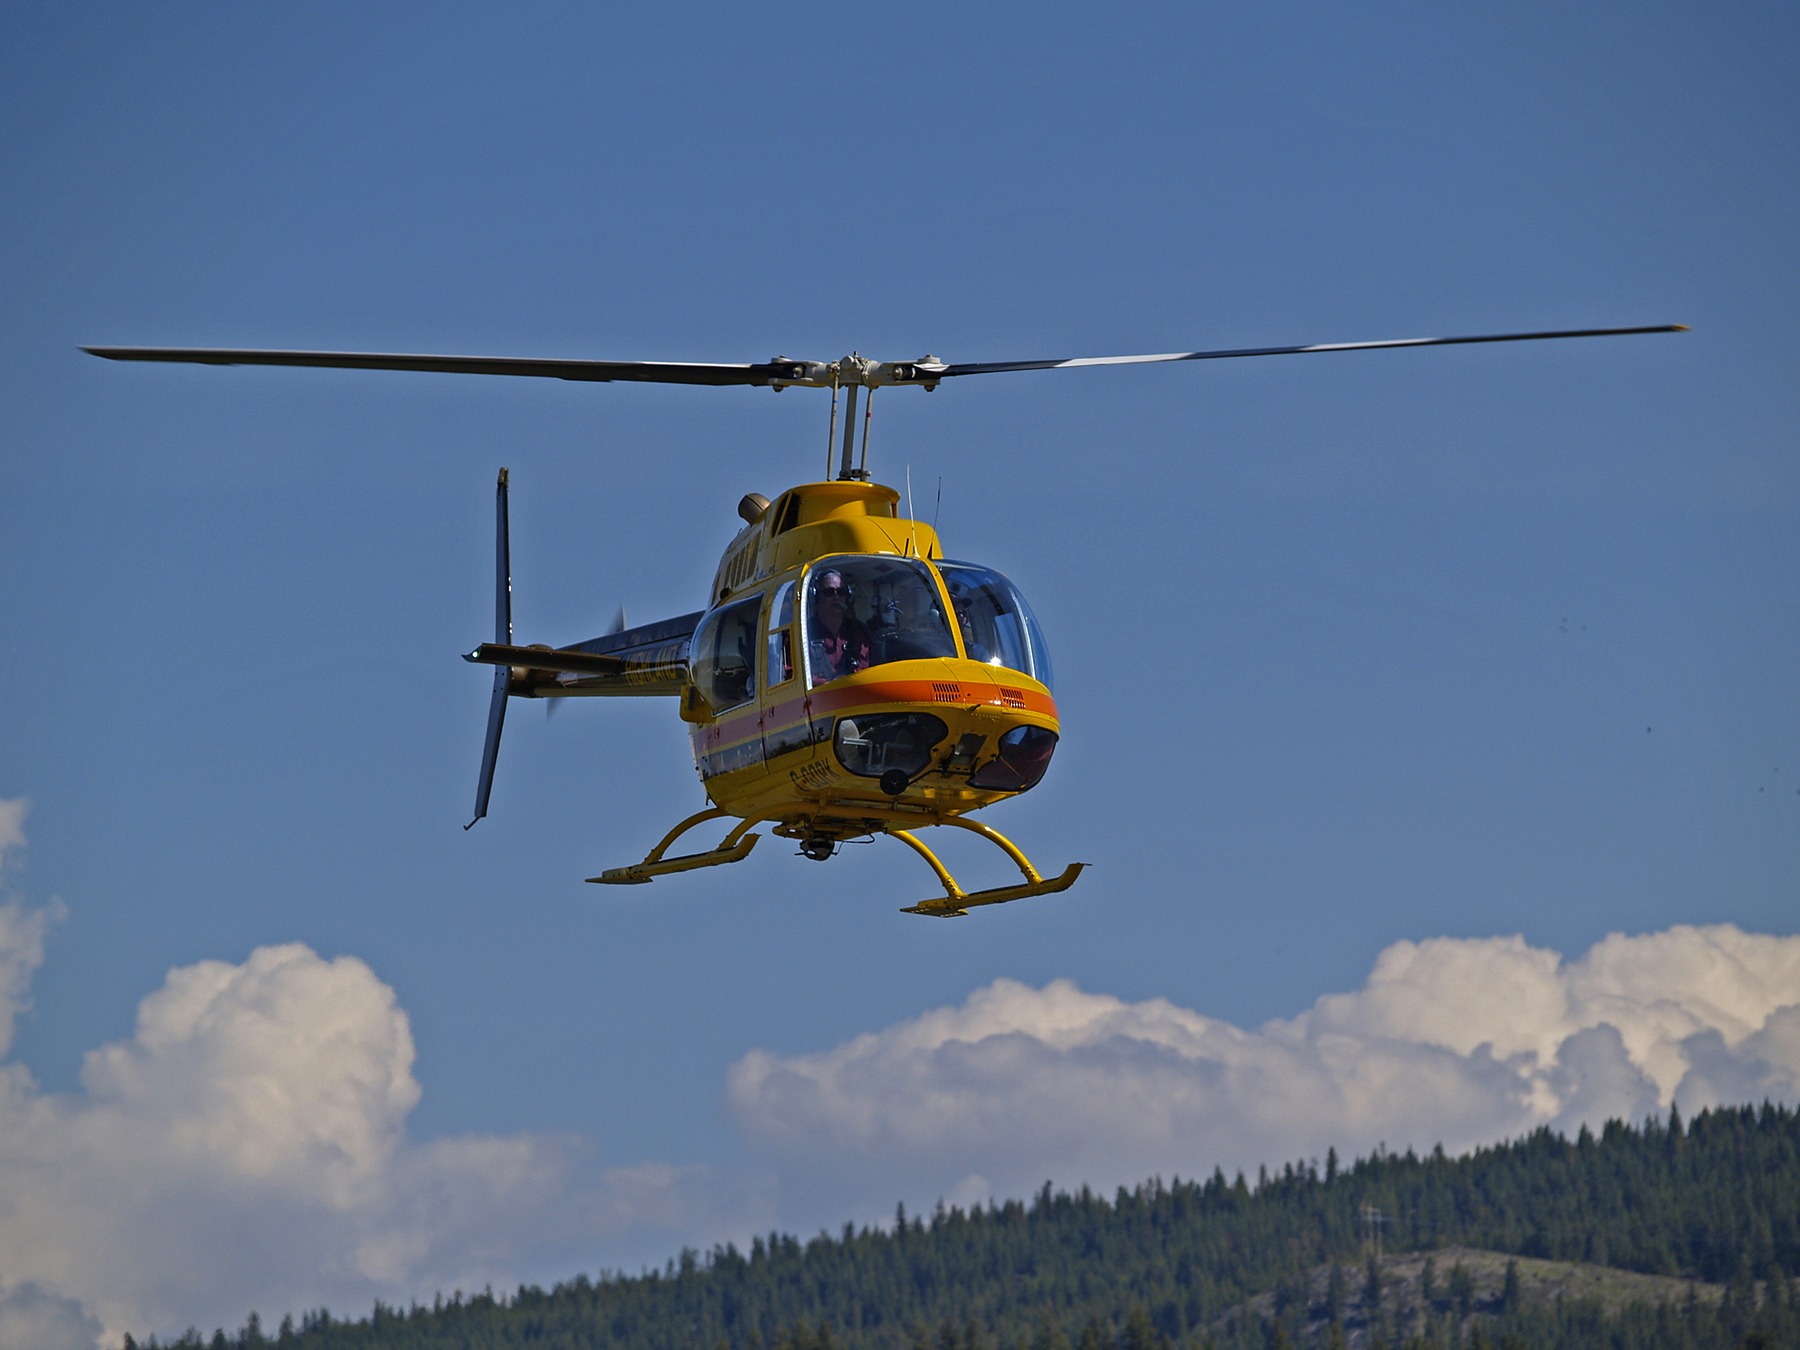
sky, air, travel, aircraft, transport, vehicle, aviation, flight, helicopter, tourism, aerial, rotor, blade, propeller, chopper, copter, rotorcraft, air force, atmosphere of earth, helicopter rotor, military helicopter, bell 412